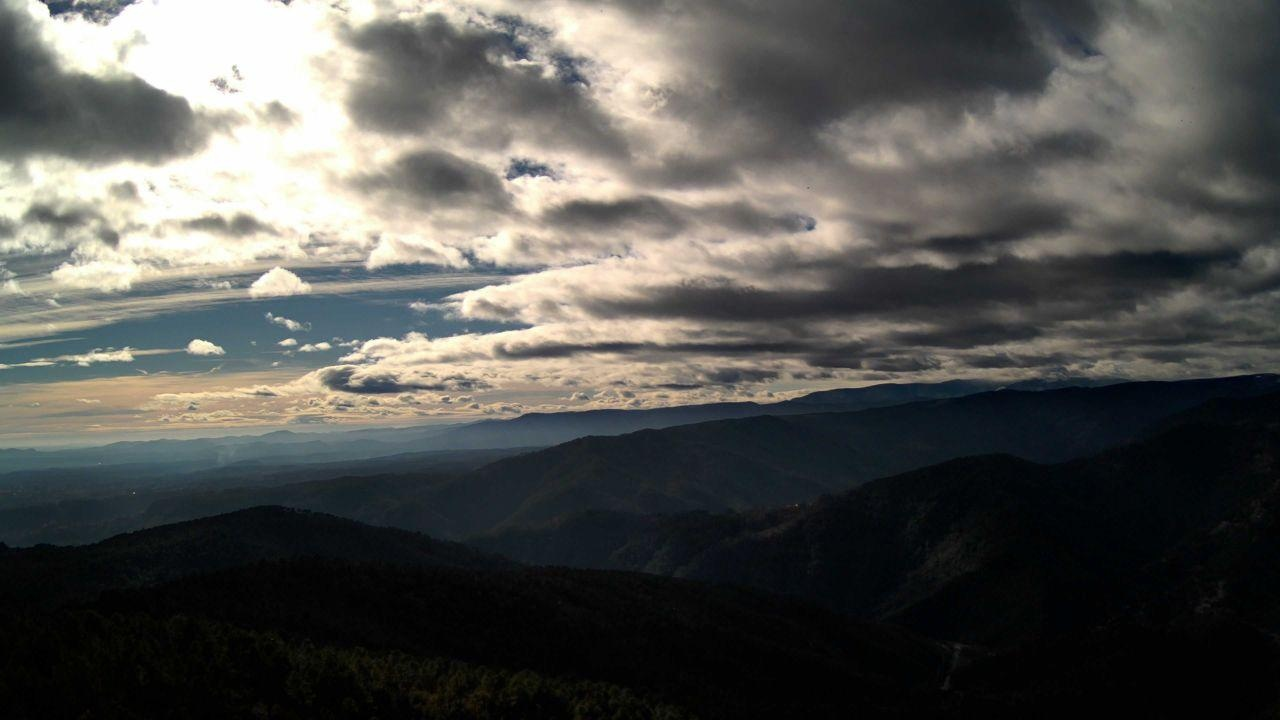
Fire: no
Smoke: yes